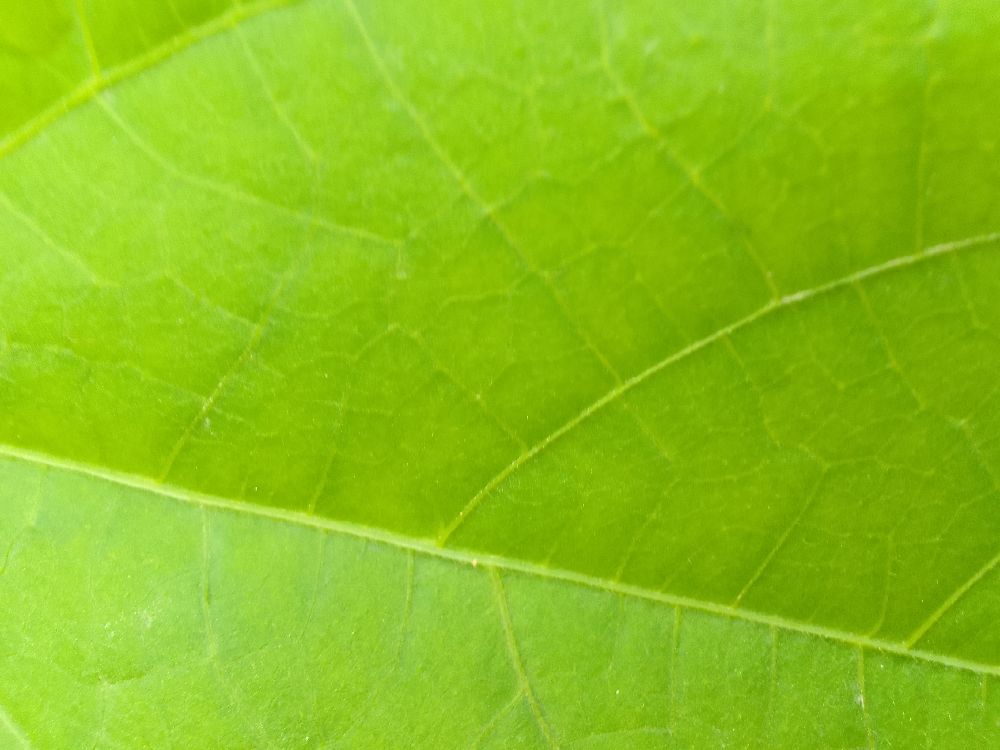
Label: healthy